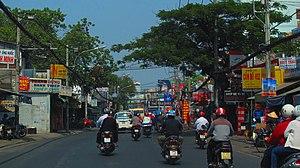
La route nationale 13 est une route nationale au Viêt Nam.